Alexey Venetsianov

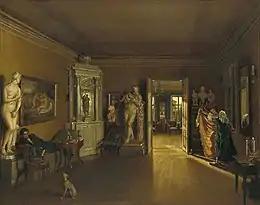
Venetsianov's study by Fyodor Slavyansky

Alexey Venetsianov was born into a merchant family, of Greek descent, in Moscow. He entered the civil service in the early 19th century and moved to St. Petersburg, where he began to study art. He first practiced with pictures of the Hermitage and with portraits of friends. He later became acquainted with Vladimir Borovikovsky and lived in his house as an apprentice. He tried to work as a freelance portraitist, but received few commissions. In 1811 the Board of the Academy of Arts awarded him the title of Academician for his two works - and "Portrait of K. I. Golovachevsky and the Younger Pupils of the Academy".